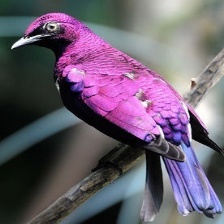
Species: VIOLET BACKED STARLING
Scientific name: CINNYRICINCLUS LEUCOGASTER